Claire McCaskill

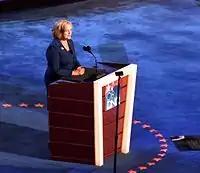
McCaskill speaks during the first night of the 2008 Democratic National Convention in Denver, Colorado.

In 1998, McCaskill was elected as state auditor with 50.3 percent of the vote in the general election. She was the second female to hold the post, the first having been her immediate predecessor, Margaret B. Kelly.